Kottiyoor Temple

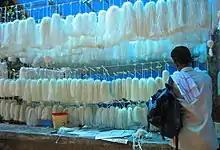
Odappu, a "flower" made of bamboo pieces instantly is a thing every devotee buys from the temple to his home to be hung there for a year. Here is a shop selling the same.

The Kottiyoor Pilgrimage has far reaching participation from the entire society. The Hindu communities in the region bring the raw materials as a ritual each year from even more than a hundred of kilometer away by walking. Each community have been delegated specific duty by the Kottayam (Pazhassi) royal family, and has not been re-delegated from the inception. They consider this as a right given to them and exercise their part as a duty. This has been happening as a ritual for ages and is centuries of years old tradition. The pilgrimage has become a part of their culture. The temple is located in a serene dense forest which is now declared as a Wild Life Sanctuary by Government of Kerala.